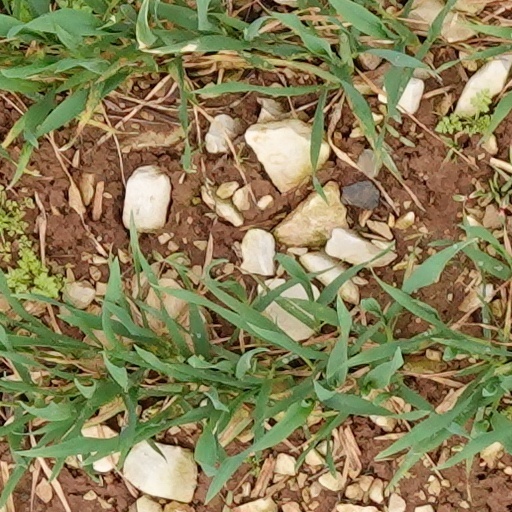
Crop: wheat